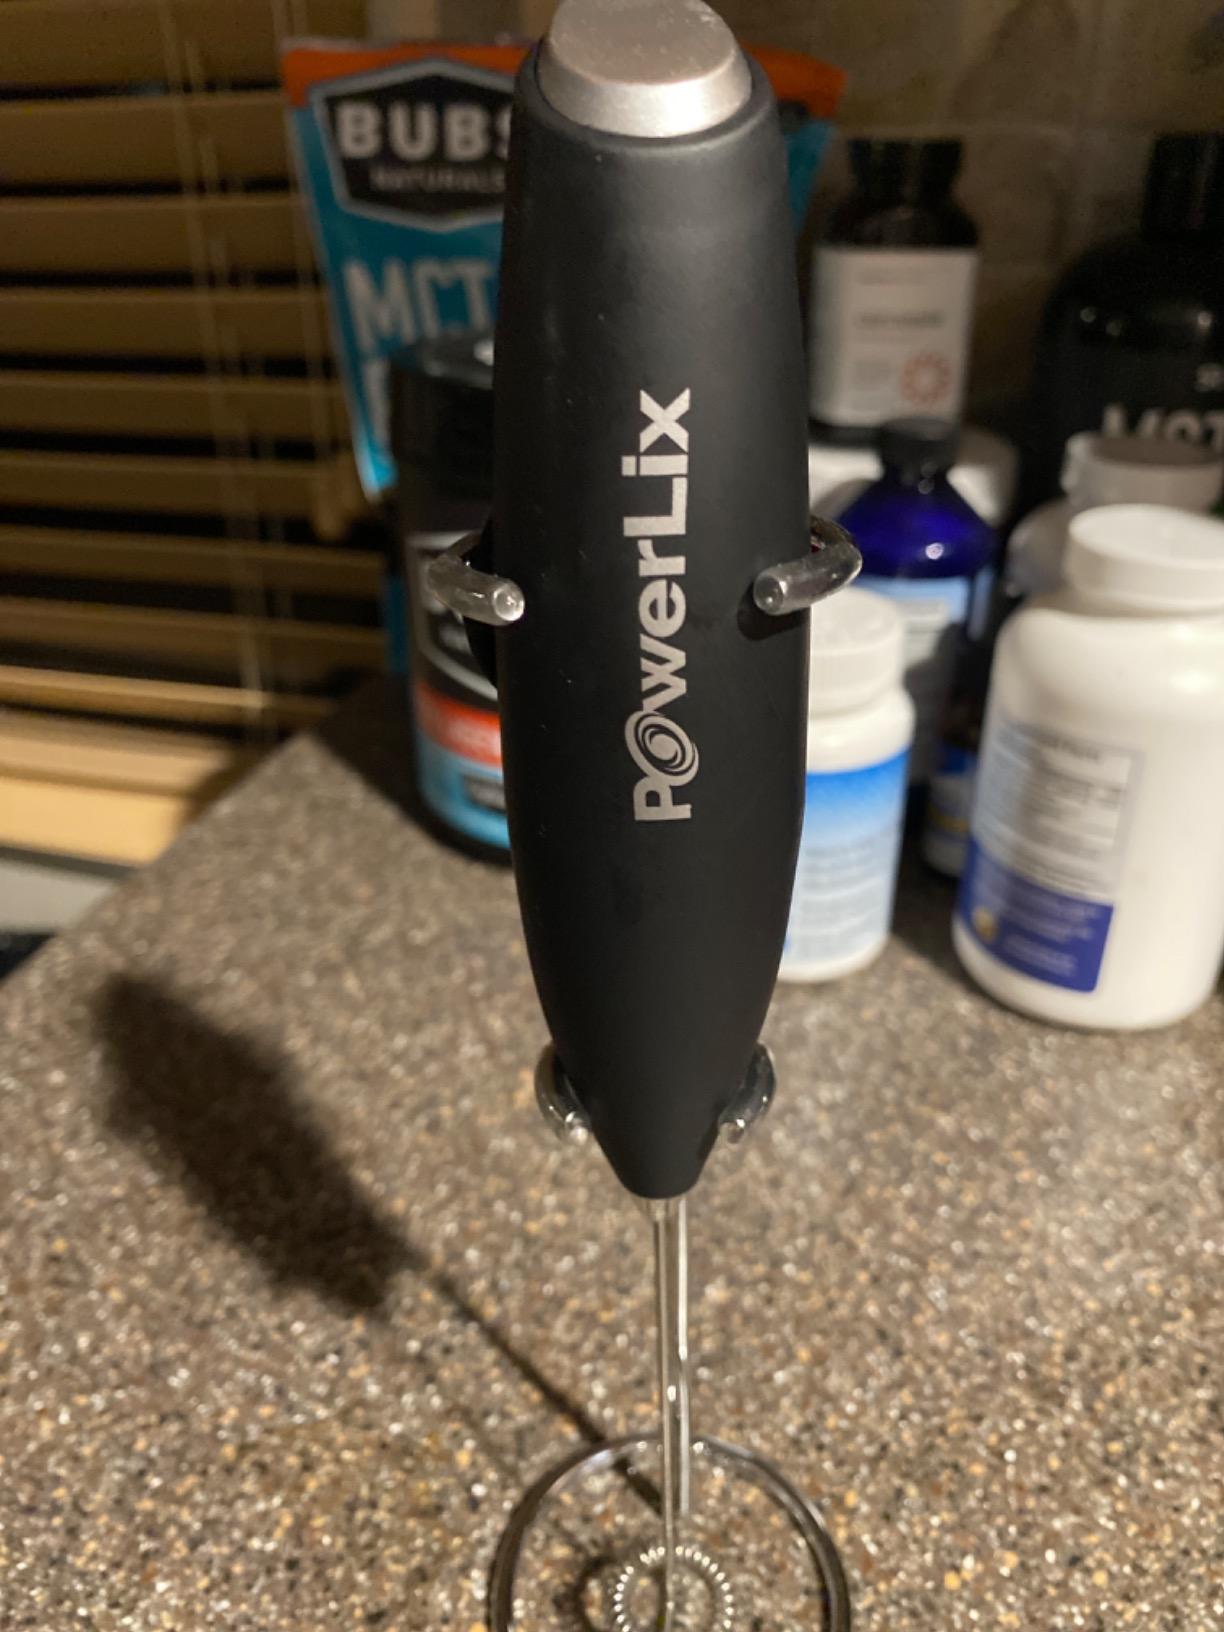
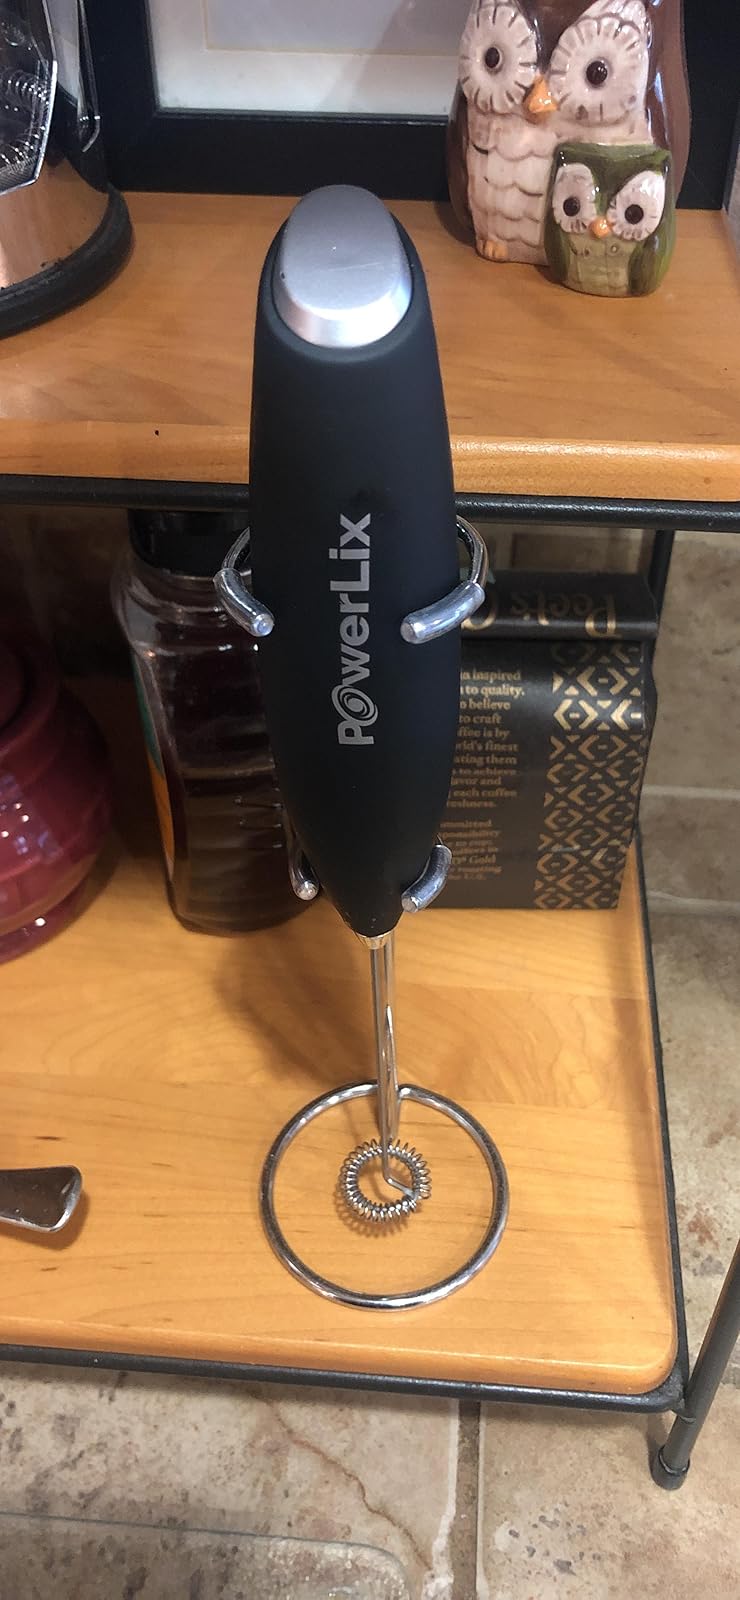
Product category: items_mixer
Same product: yes